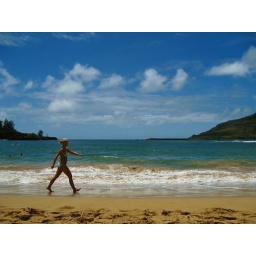
Our first beach day on Kauai in Hawaii... about a two-minute bus ride from the cruise-ship terminal in Nawiliwili.